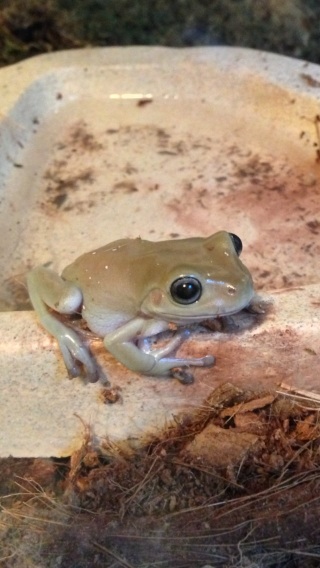Question: what is this a picture of?
Answer: frog